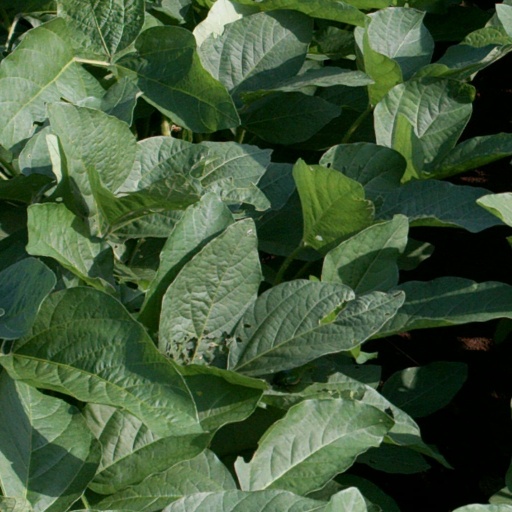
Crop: soybean